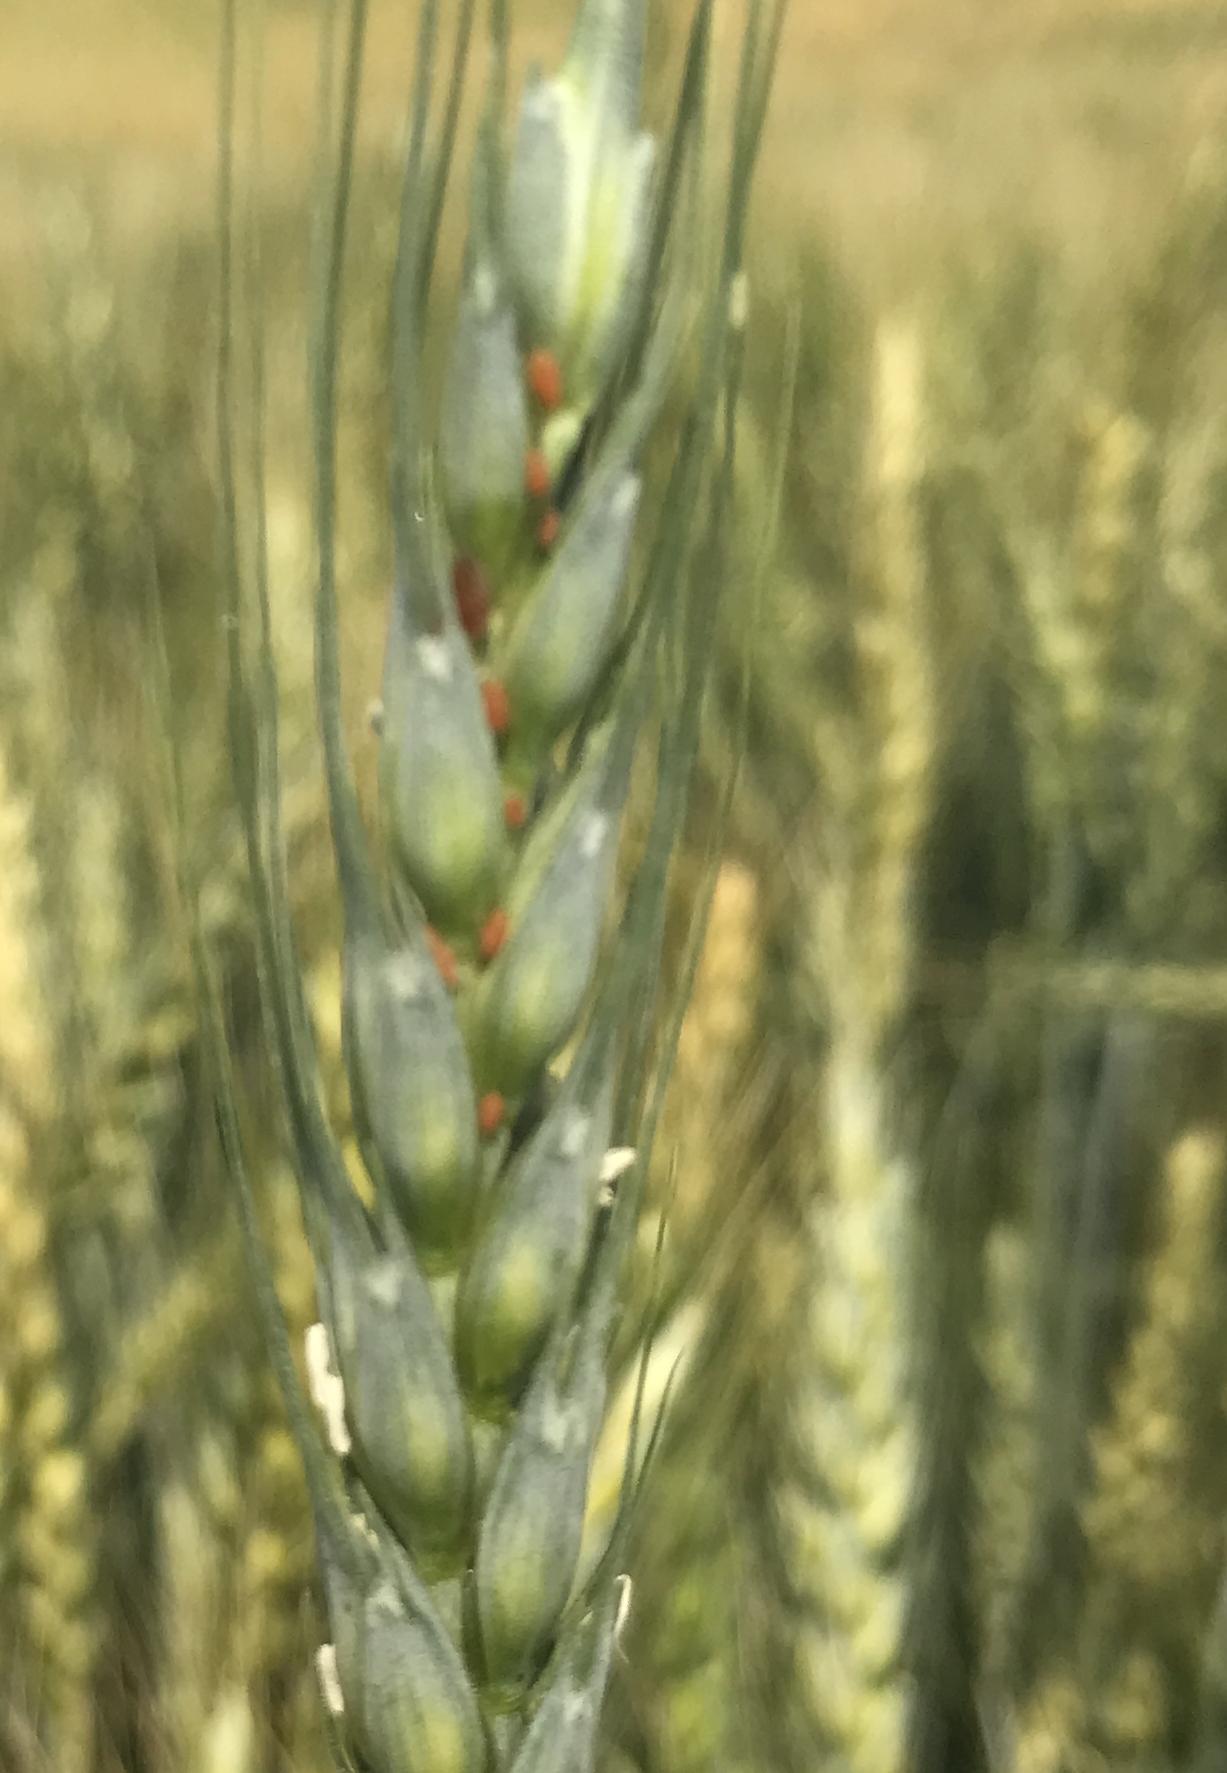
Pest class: english_grain_aphid